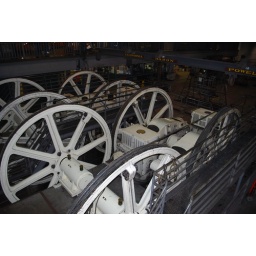
Inside the cable car power house that drives the cables pulling all of San Francisco's cable cars up &amp;amp; over the hills.